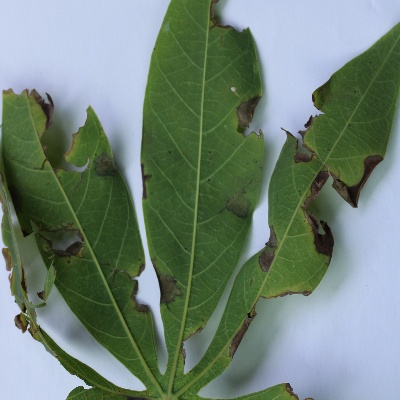
Crop: Cassava
Condition: brown spot